Extramedullary hematopoiesis

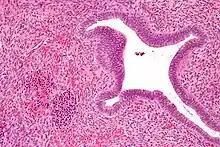
Micrograph showing nucleated red blood cells (bottom left of image), one of the elements necessary to call extramedullary hematopoiesis, in an endometrial polyp. H&E stain.

Extramedullary hematopoiesis (EMH or sometimes EH) refers to hematopoiesis occurring outside of the medulla of the bone (bone marrow). It can be physiologic or pathologic.